Land grants in New Mexico and Colorado

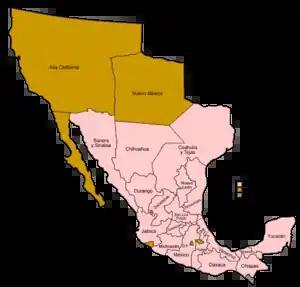
Context map showing the Mexican state of "Nuevo México" in much of the first decade after Mexican Independence (map represents territorial extent from November 1824 to 1830).

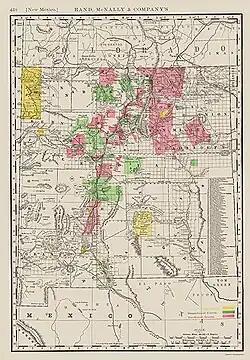
Rand McNally's 1897 map of New Mexico showing land grants recognized by the U.S.(red), not recognized (green), and some of the Indian reservations in the state (yellow).

Juan de Oñate established a colony in New Mexico in 1598. The initial settlement comprised more than 500 soldiers and settlers, including at least 129 men of fighting age, ten Franciscan missionaries, and more than 7,000 head of livestock. New Mexico was at the time north of the nearest settlement of Santa Bárbara, Chihuahua. The remoteness of New Mexico from the seat of government in Mexico remained a characteristic of the settlement during the next two and one-half centuries.